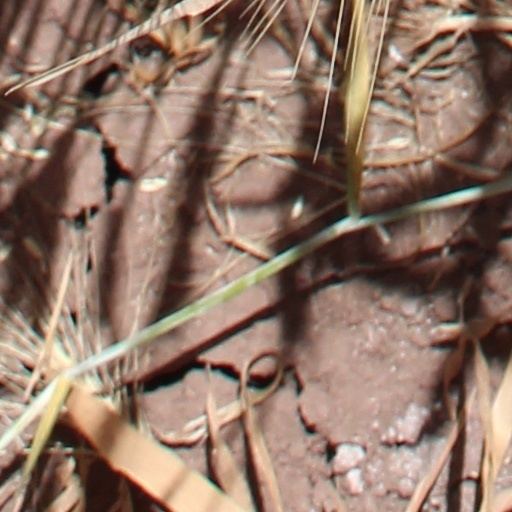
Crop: wheat